Tan Cheng Bock

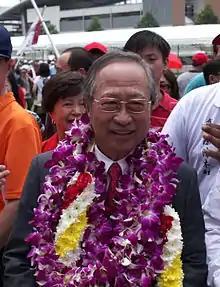
Tan during the 2011 presidential election

Adrian Tan Cheng Bock (born 26 April 1940) is a Singaporean former politician and physician. A former member of the governing People's Action Party (PAP), he was the Member of Parliament (MP) representing Ayer Rajah Single Member Constituency (SMC) between 1980 and 2006. He left politics before the 2006 general election, before leaving the PAP in 2011 to contest in the 2011 presidential election, where he was unsuccessful in his bid in a four-cornered fight, losing with marginally 34.85% of the votes to Tony Tan.